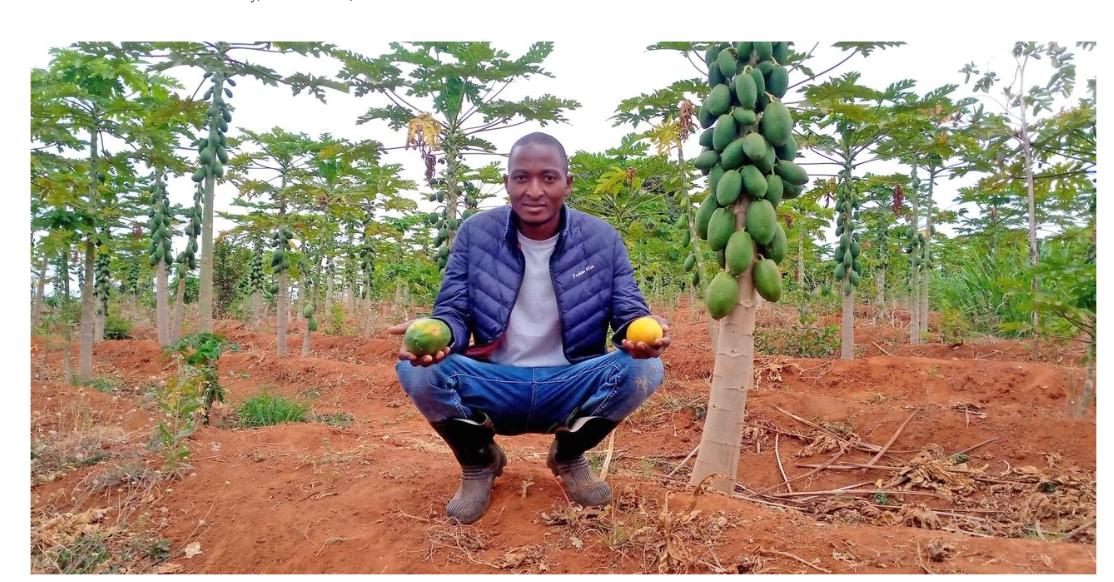
Mwanaume mmoja aliyekaa chini akiwa ameshika papai mbili za kijani na njano; kwenye shamba lenye miti mingi ya papai na udongo wa kahawia chini ya anga la wazi, udongo huo huonyesha kwamba una rutuba.